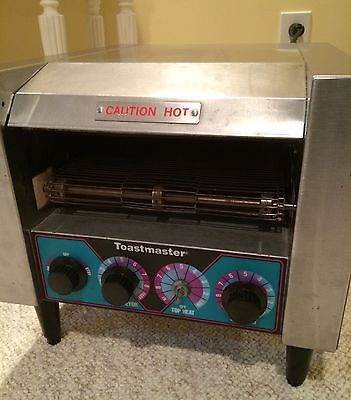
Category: toaster